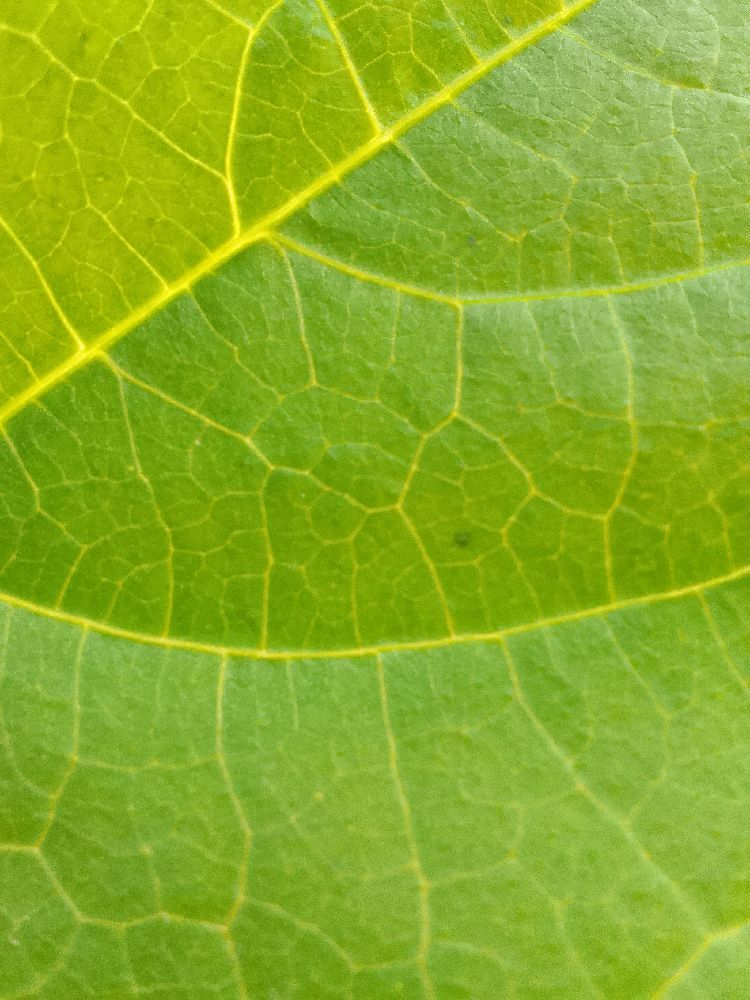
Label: healthy